White-backed vulture

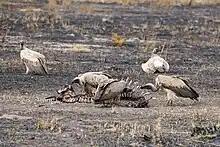
Group feeding on a zebra carcass, Upper Lupande GMA, Zambia

White-backed vultures are obligate scavengers with a high level of specialization on carrion. Their primary food sources are the carcasses of large, grazing animals found the wooded savannahs where it lives. This includes warthogs, zebras, gazelles, ostriches and even livestock. Their beaks are medium-sized not adapted for tearing through tough skin, so they are limited to eating soft tissues, such as the viscera, using a pulling feeding tactic.